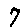
Label: 7